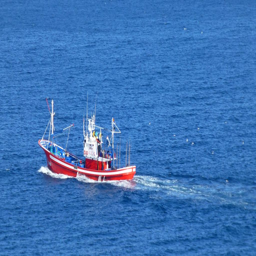
there always seemed to be a few fishing boats around .